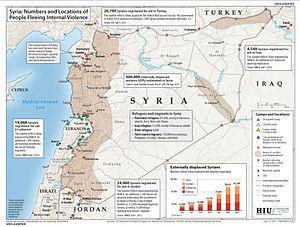
Les réfugiés de la guerre civile syrienne, ou réfugiés syriens, sont des ressortissants syriens qui ont fui leur pays à la suite de l'escalade de la guerre civile, constituant ainsi en 2015 la plus importante population de réfugiés au monde. Pour échapper aux violences, environ quatre millions de personnes ont fui le pays pour se rendre dans un pays voisin, des milliers d'autres fuyant à travers le monde.